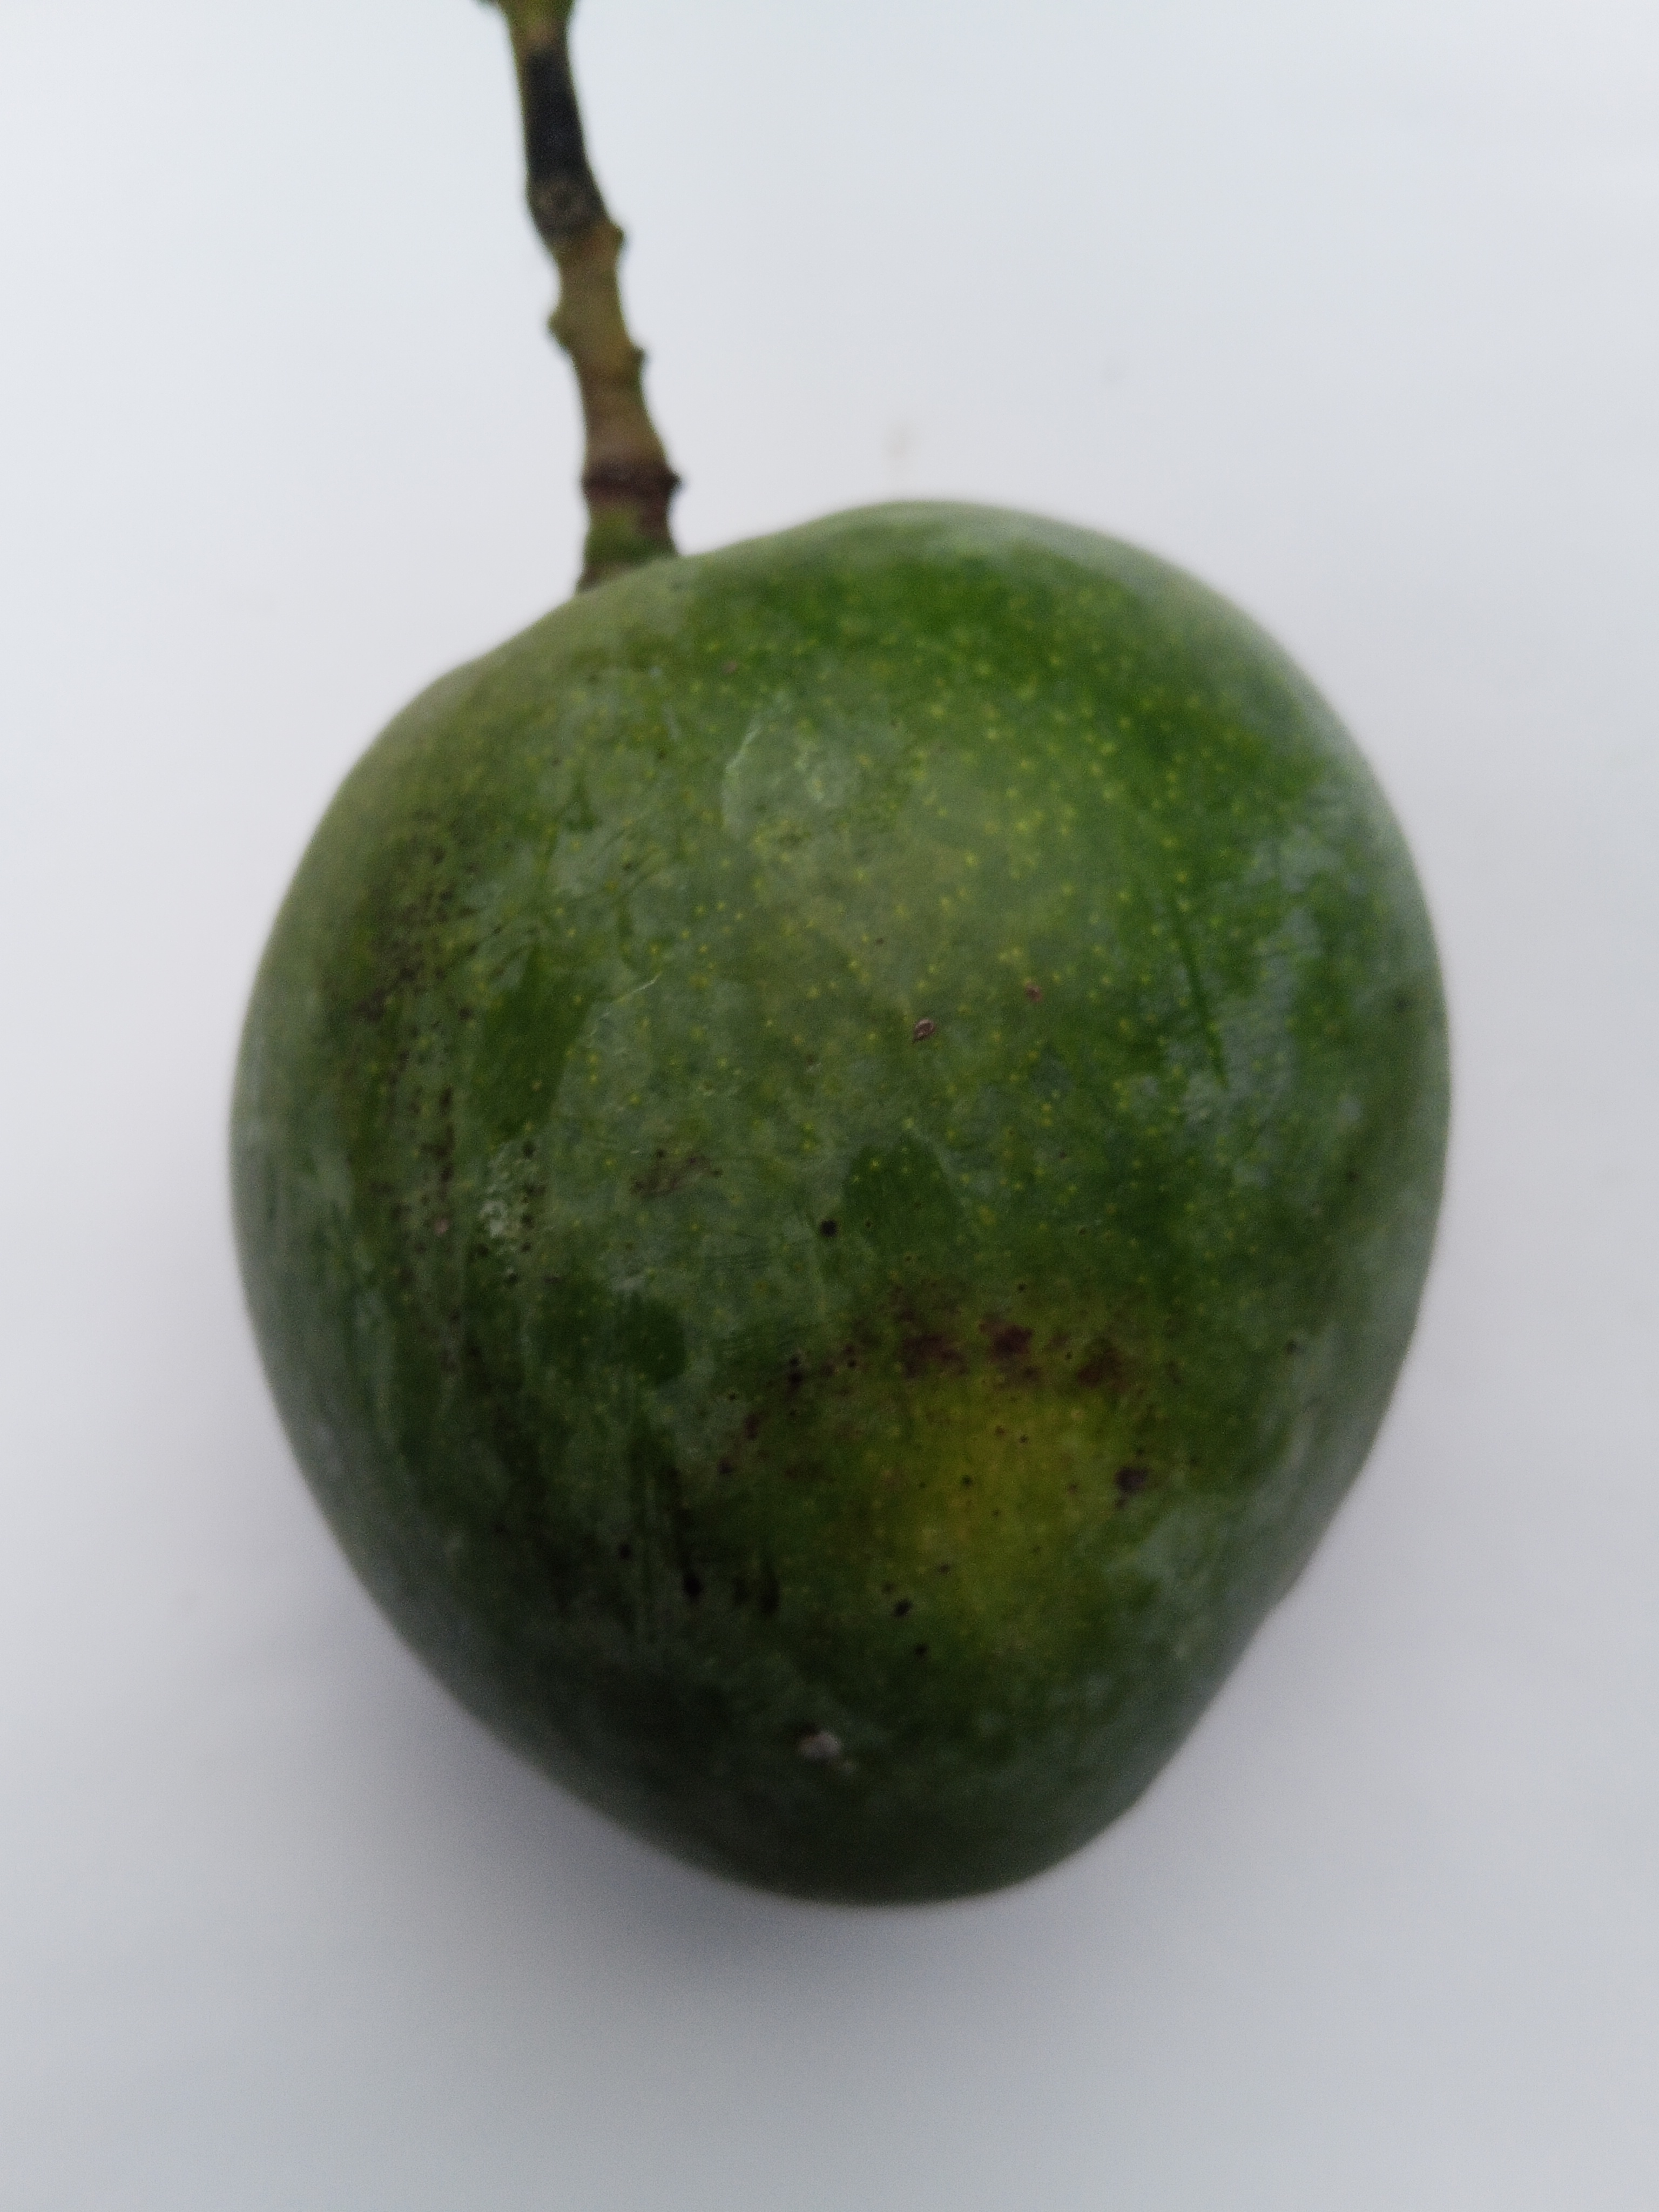
Mango variety: Bari 4